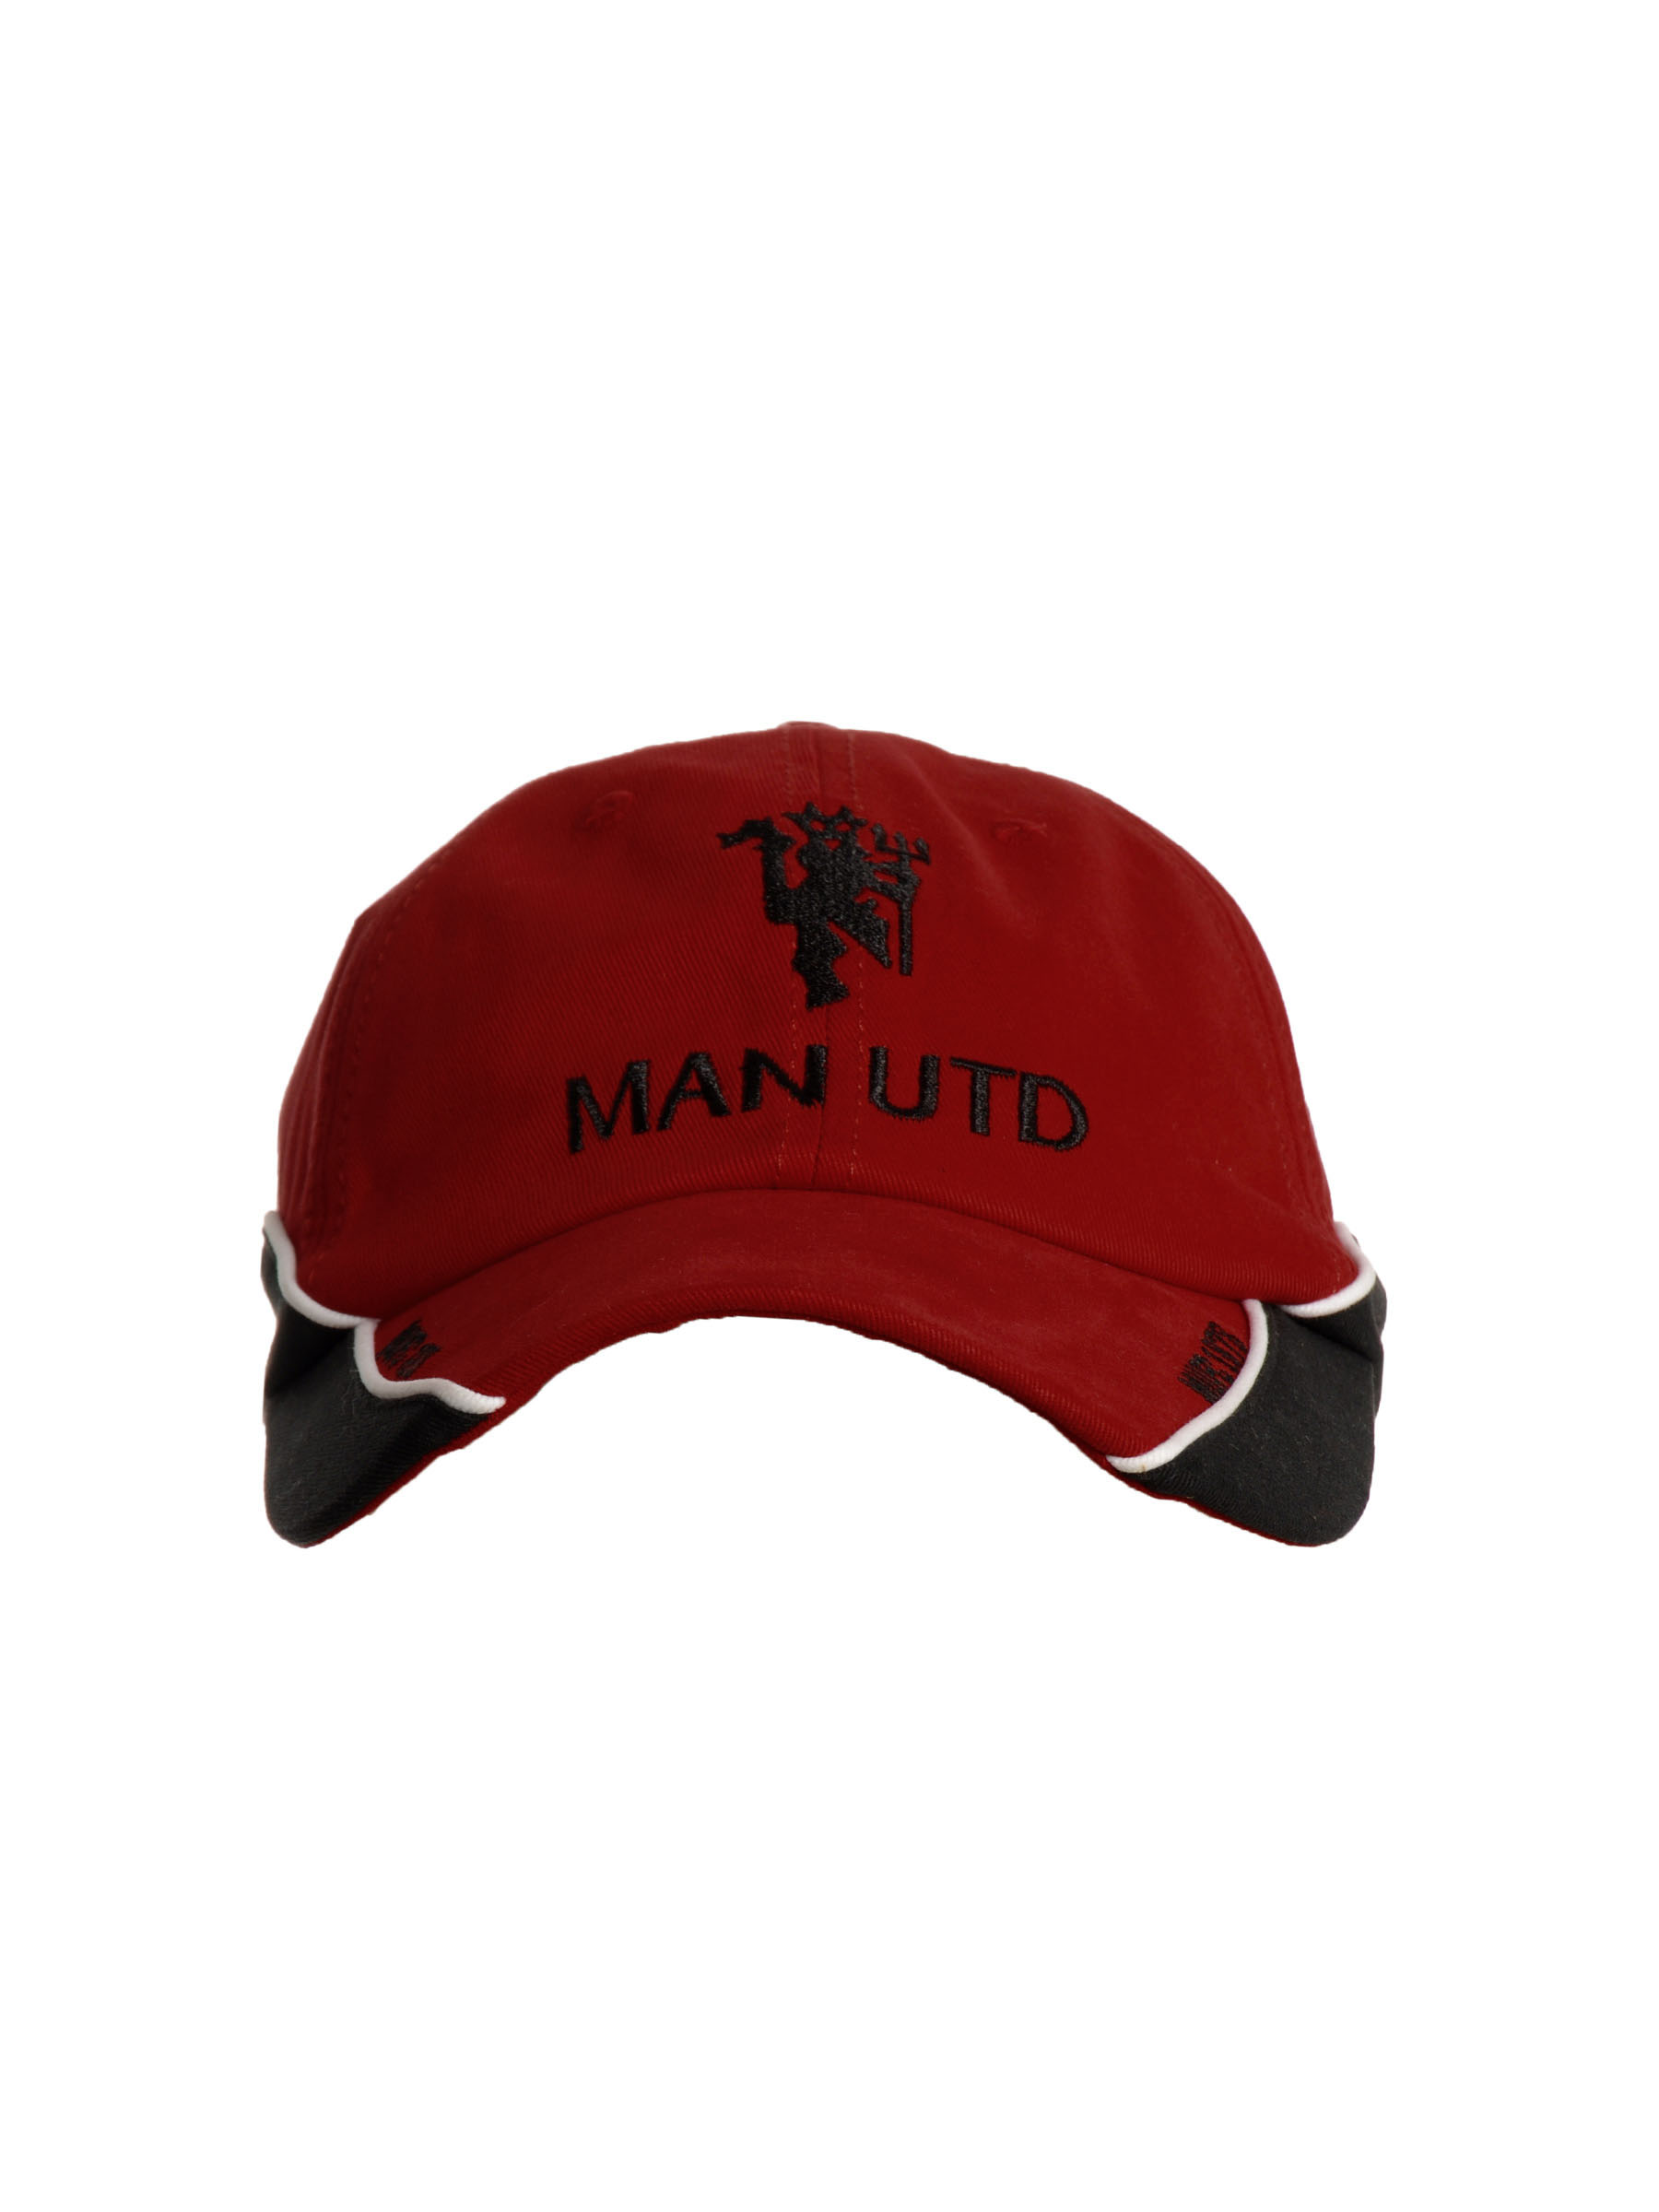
Manchester United Men Solid Red Cap
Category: Accessories / Headwear / Caps
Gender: Men
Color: Red
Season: Fall 2011
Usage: Casual